Geography of Chile

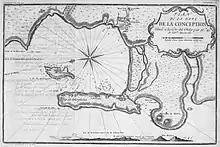
Concepción early 1700s

Industrial cities, such as Concepción and Talcahuano, began as colonial centers in the 1600s. Most of the large cities in Chile began as settlement locations for Spanish colonists living in homes constructed from adobe. They have grown to be the densely populated urban conurbations they are known for today.